Berlin Warschauer Straße station

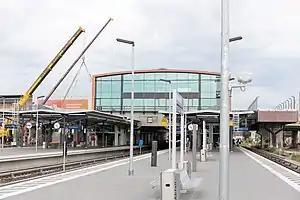
S-Bahnhof Warschauer Straße in 2019

Warschauer Straße station is an S-Bahn and U-Bahn station on Warschauer Straße on the northern bank of the river Spree in the Friedrichshain neighborhood of Berlin, Germany. The two train stations as well as the trams that terminate adjacent to the U-Bahn station together accommodate over 85,000 passengers daily.